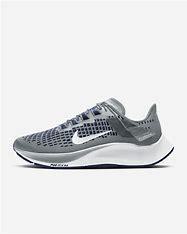
Brand: Nike
Model: Air Zoom Pegasus 37 Flyease